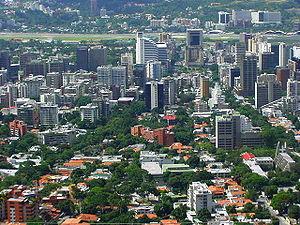
Le Venezuela ou Vénézuéla [venezɥɛla], en forme longue la république bolivarienne du Venezuela, en espagnol República Bolivariana de Venezuela, nom officiel en l'honneur de Simón Bolívar, est une république fédérale située dans la partie la plus septentrionale de l'Amérique du Sud, bordé au nord par la mer des Caraïbes, à l'est-sud-est par le Guyana, au sud par le Brésil, au sud-sud-ouest et à l'ouest par la Colombie.
Altamira est un quartier résidentiel et touristique, de grande importance commerciale de la municipalité de Chacao dans l'est de Caracas, capitale du Venezuela.
Chacao est l'une des 21 municipalités de l'État de Miranda au Venezuela et la plus petite des cinq municipalités formant le district capitale de Caracas. Son chef-lieu est Chacao. En 2011, la population s'élève à 61 213 habitants.
Santiago de León de Caracas, traditionnellement connue sous le nom de Caracas, est la capitale et la plus grande ville du Venezuela. Couvrant 433 km², la ville fait partie du district Capitale au sein de la municipalité de Libertador. Caracas compte trois millions d'habitants.